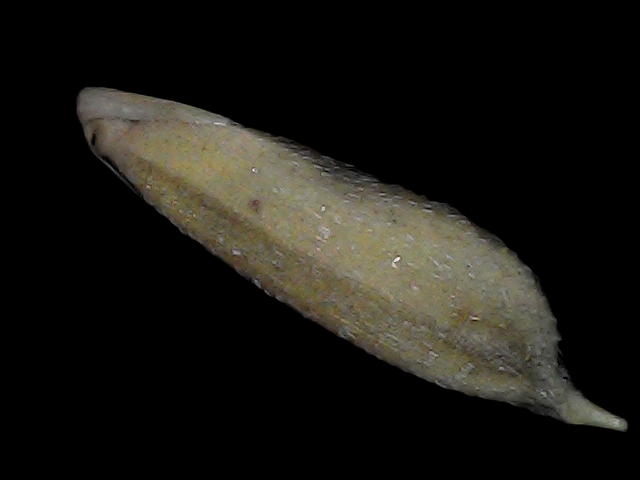
Rice variety: Bd79